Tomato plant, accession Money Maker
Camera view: horizontal (90 deg, fisheye); turntable rotation: 210 degrees
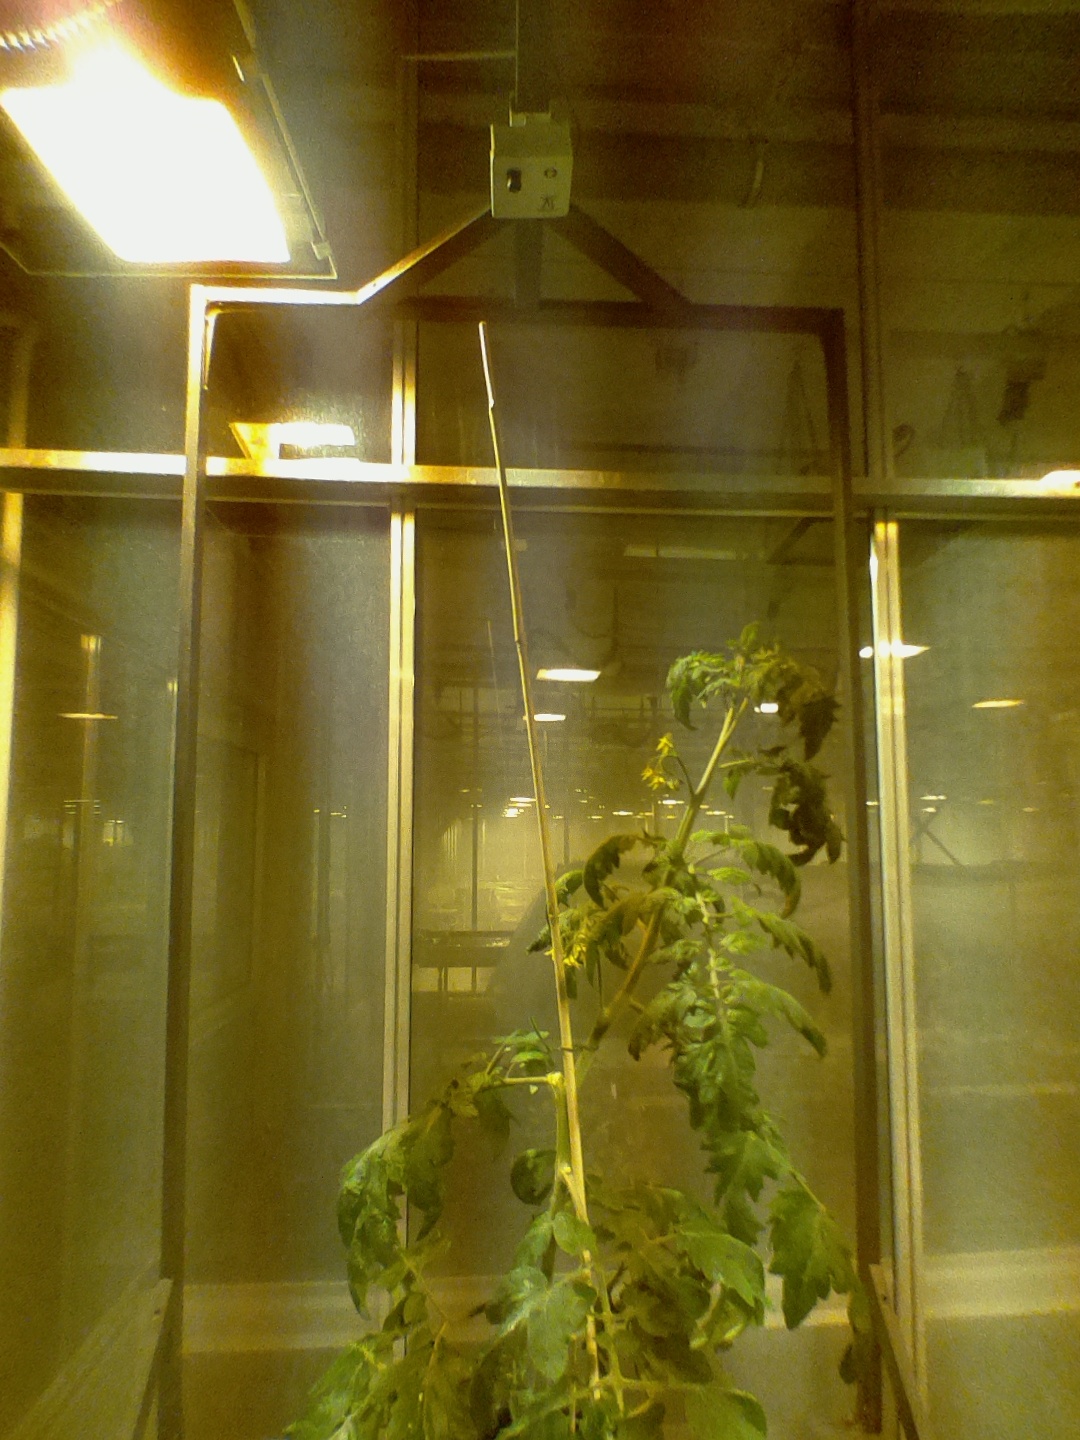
BBCH growth stage 68: Full flowering, 80%-90% of flowers open, more petals falling